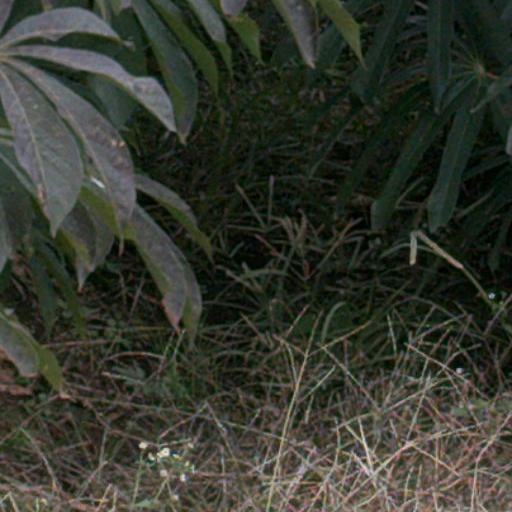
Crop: cassava